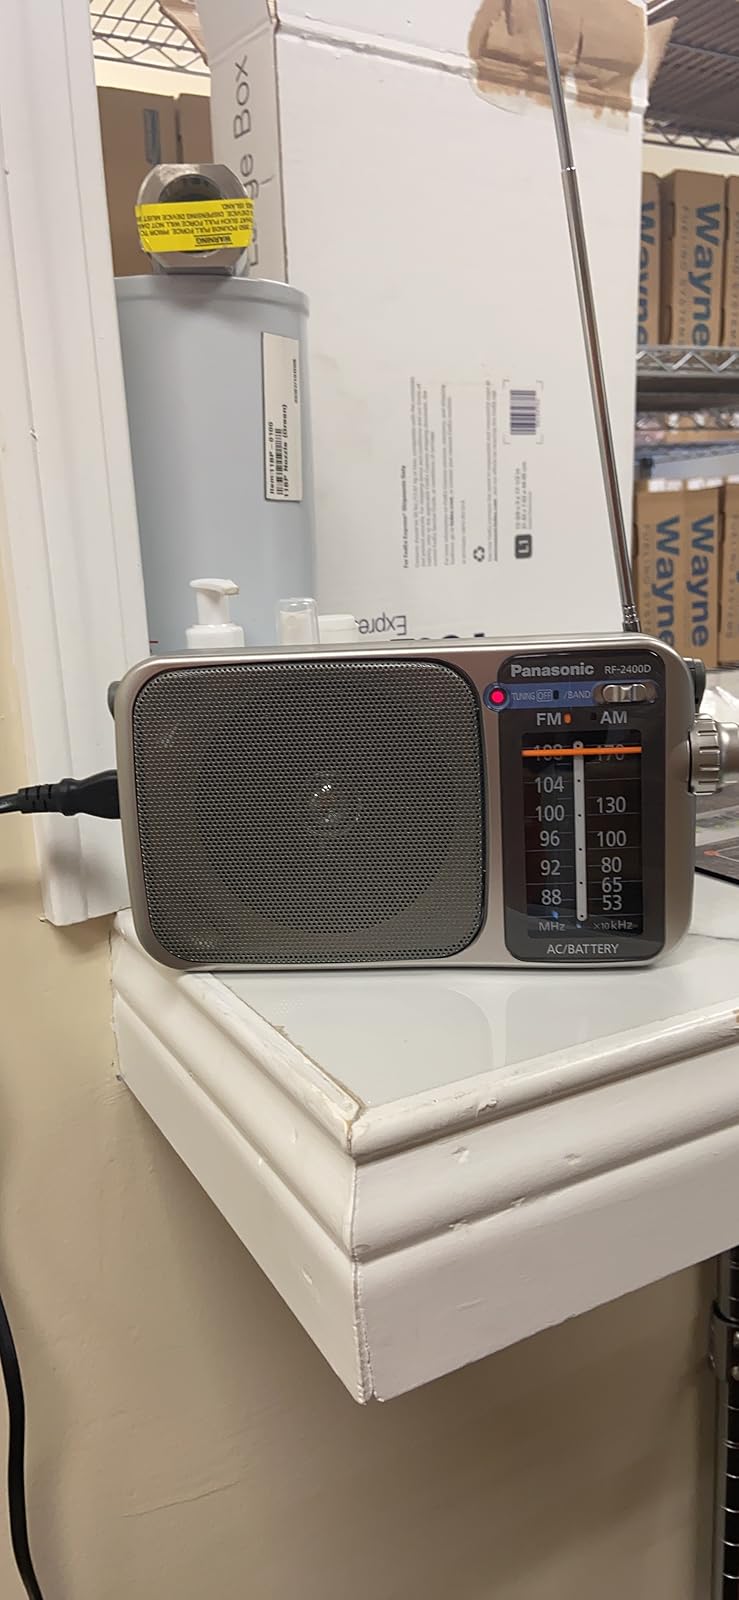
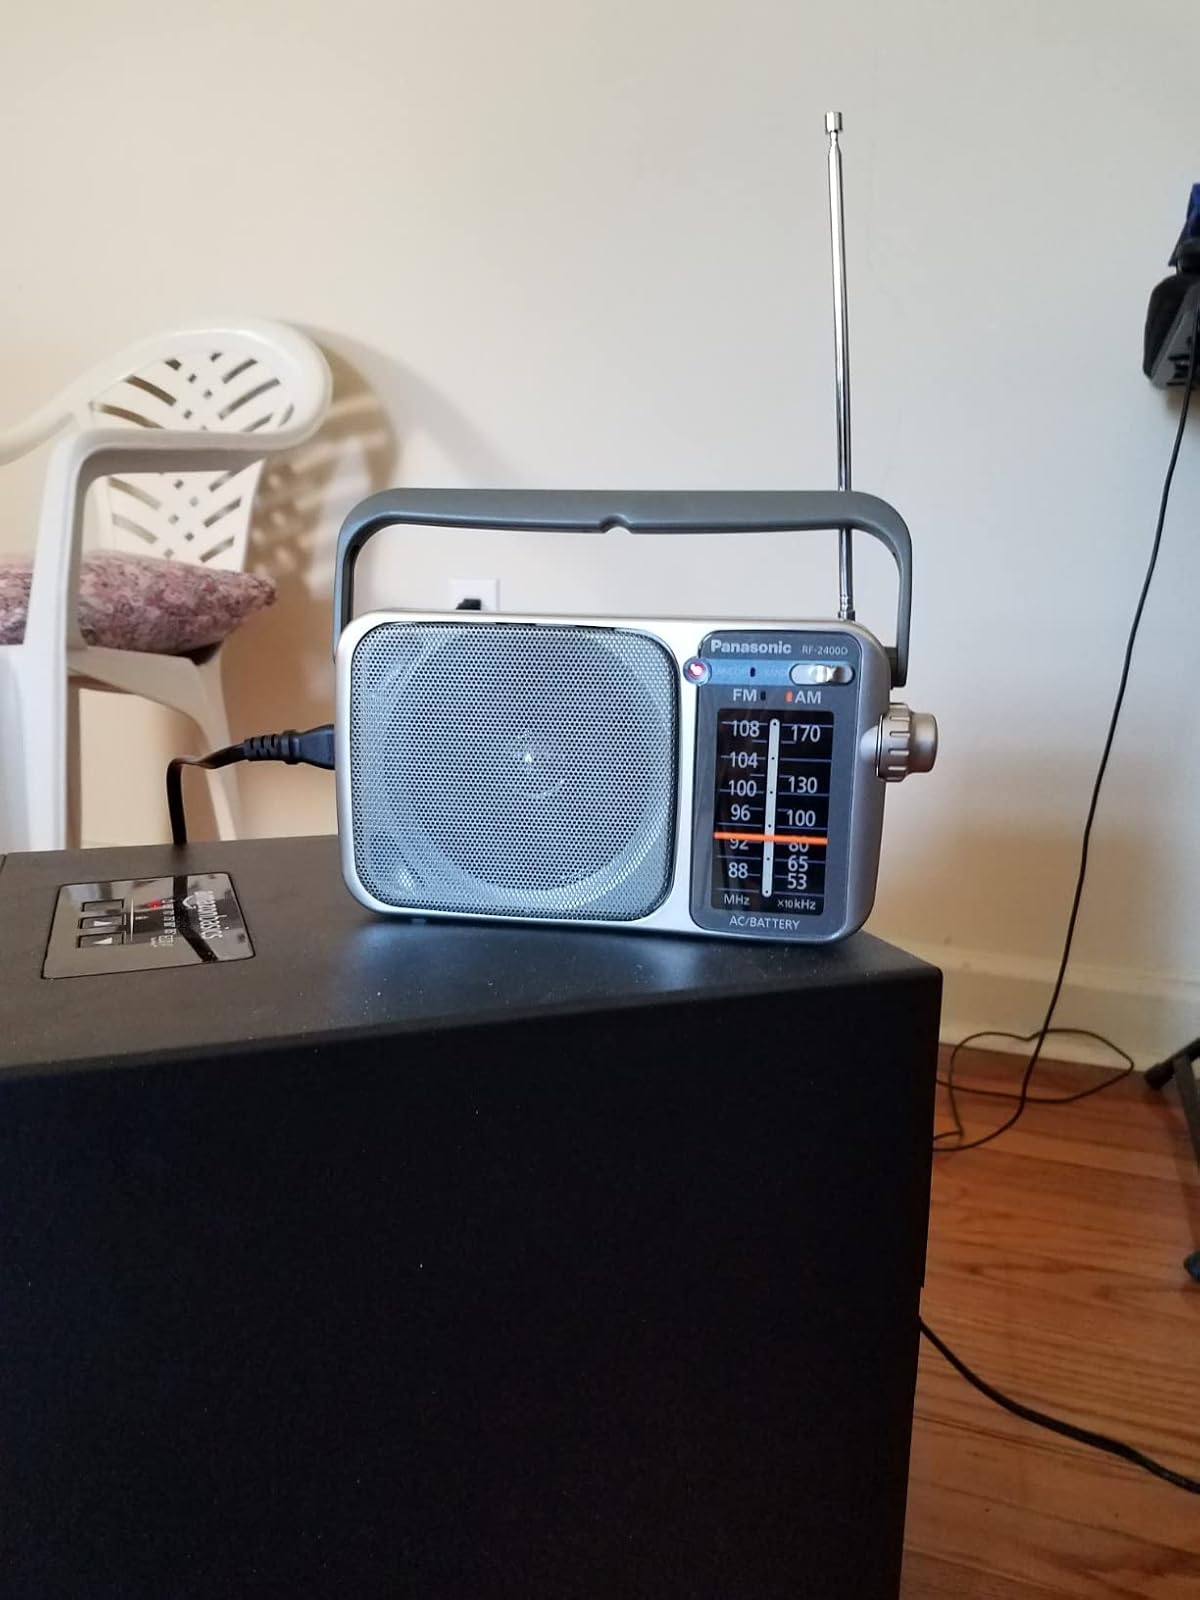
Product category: radio
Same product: yes